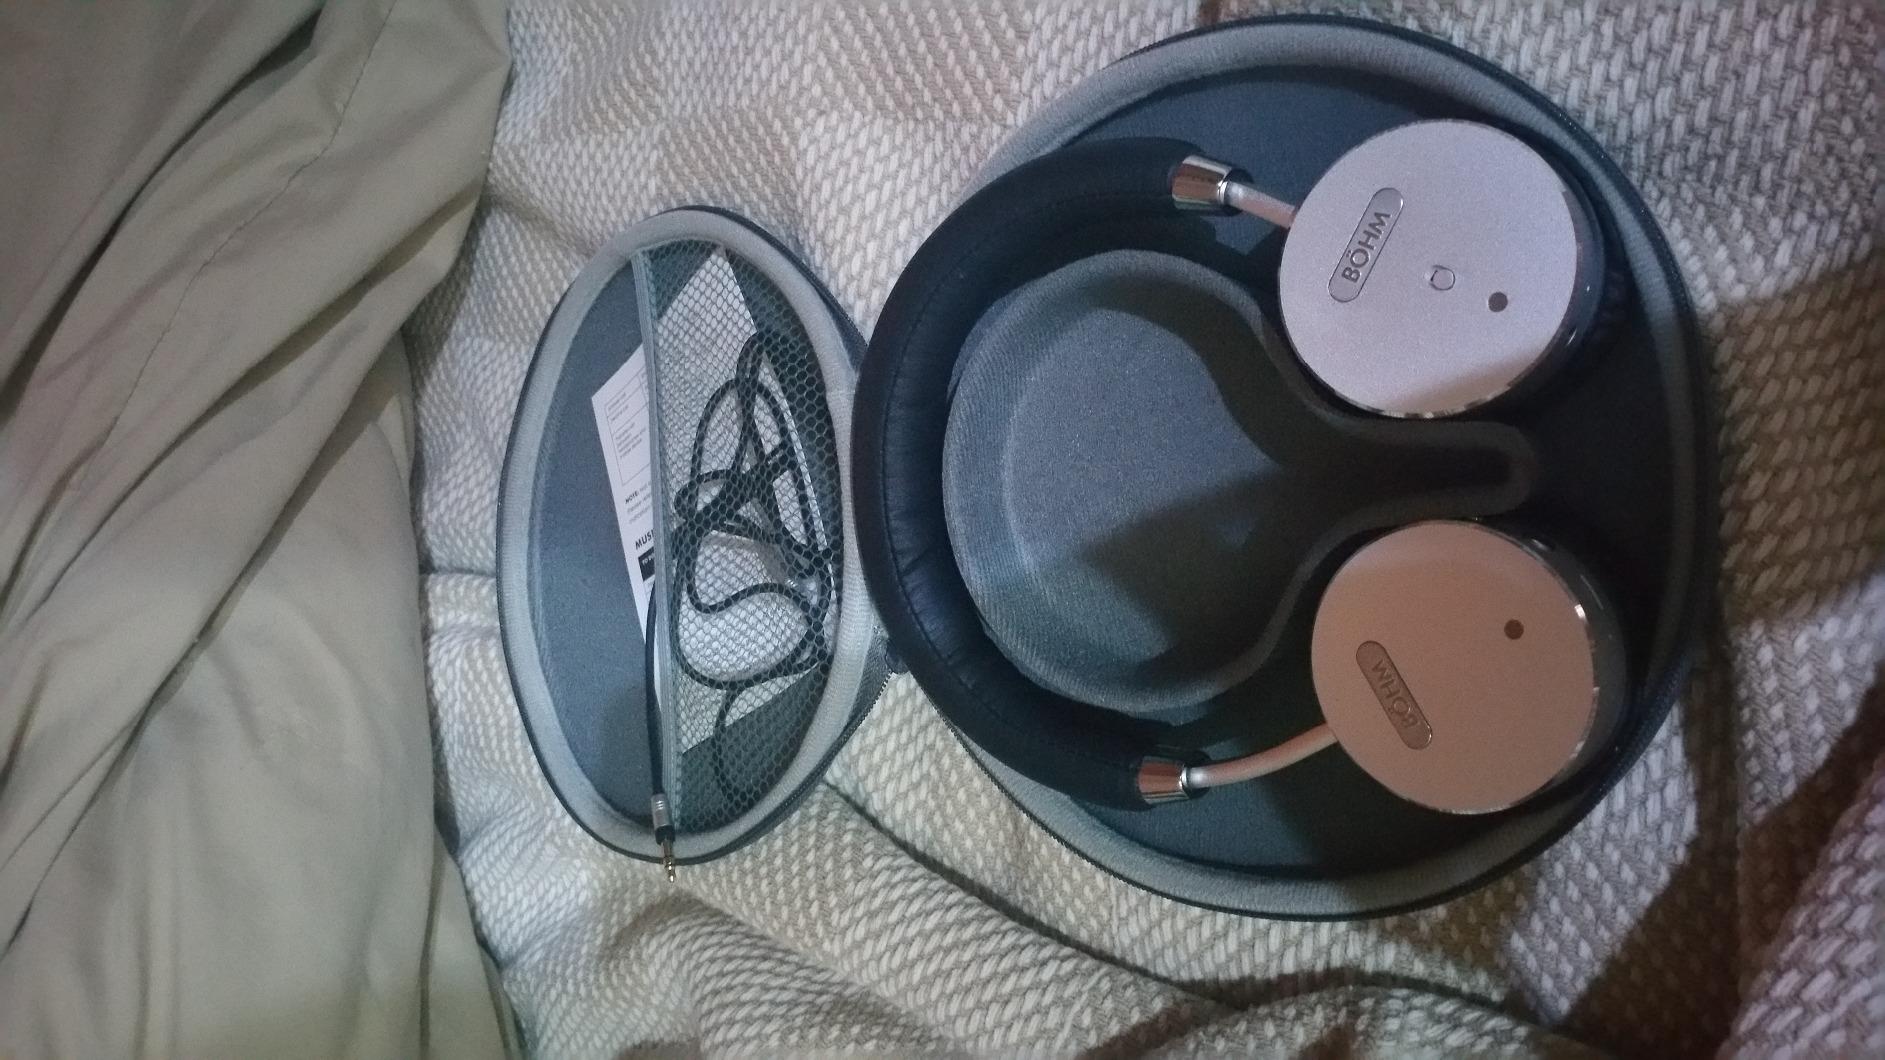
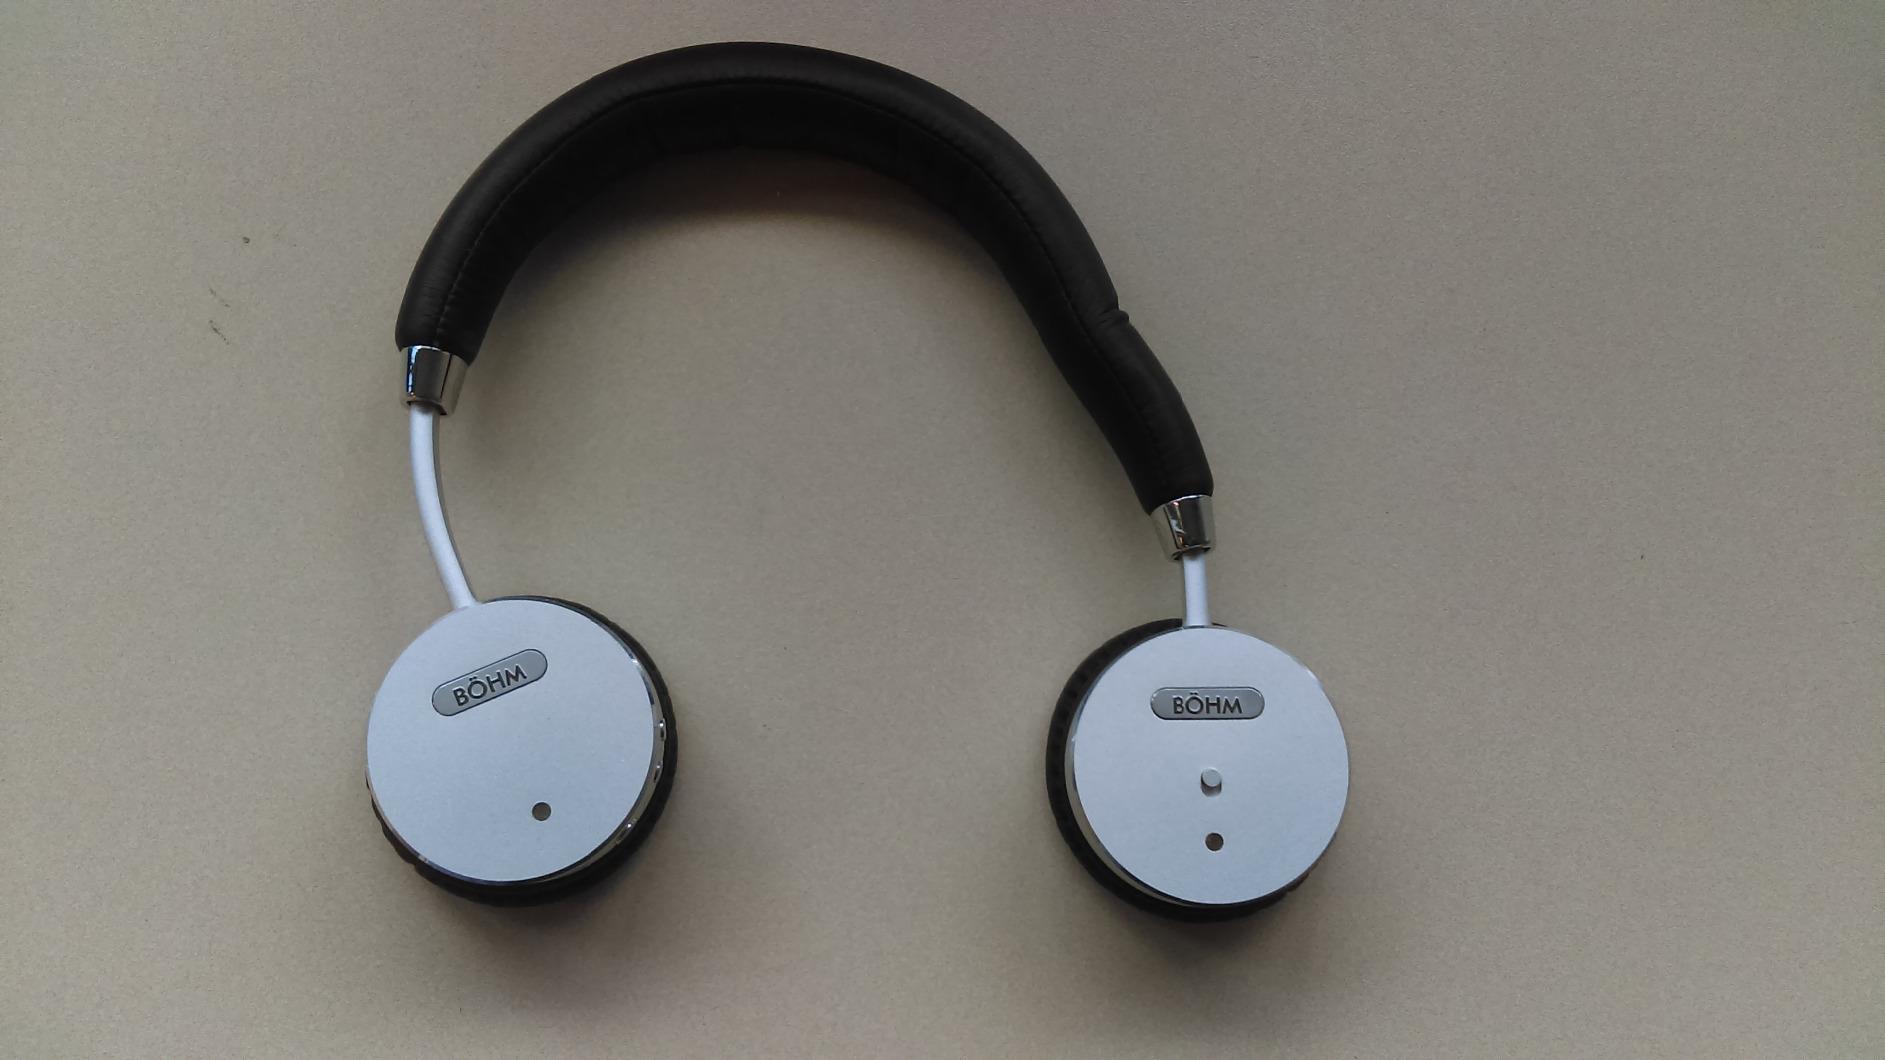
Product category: headphones
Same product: yes